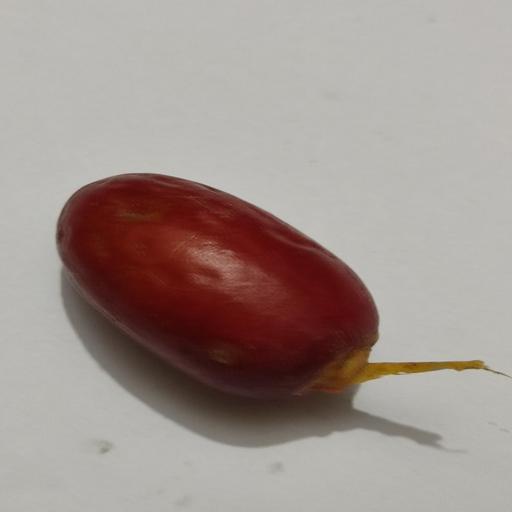
Crop type: Date Palm